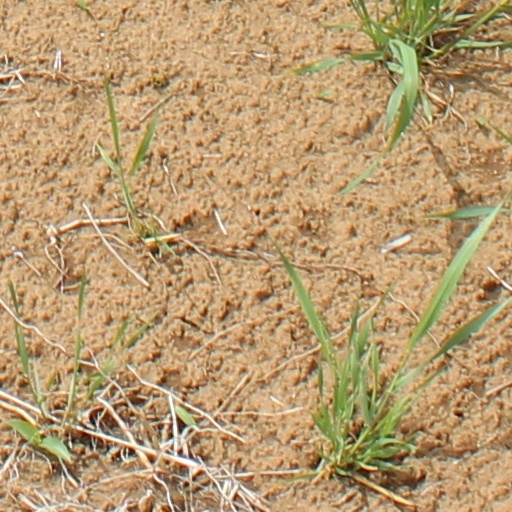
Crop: wheat